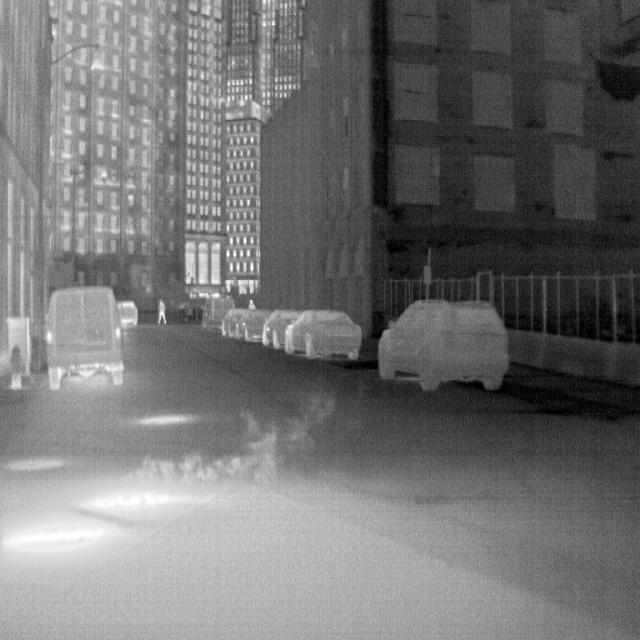
Detected objects:
label: person